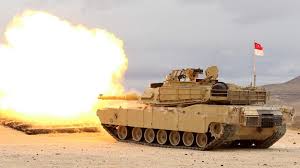
Label: T-14